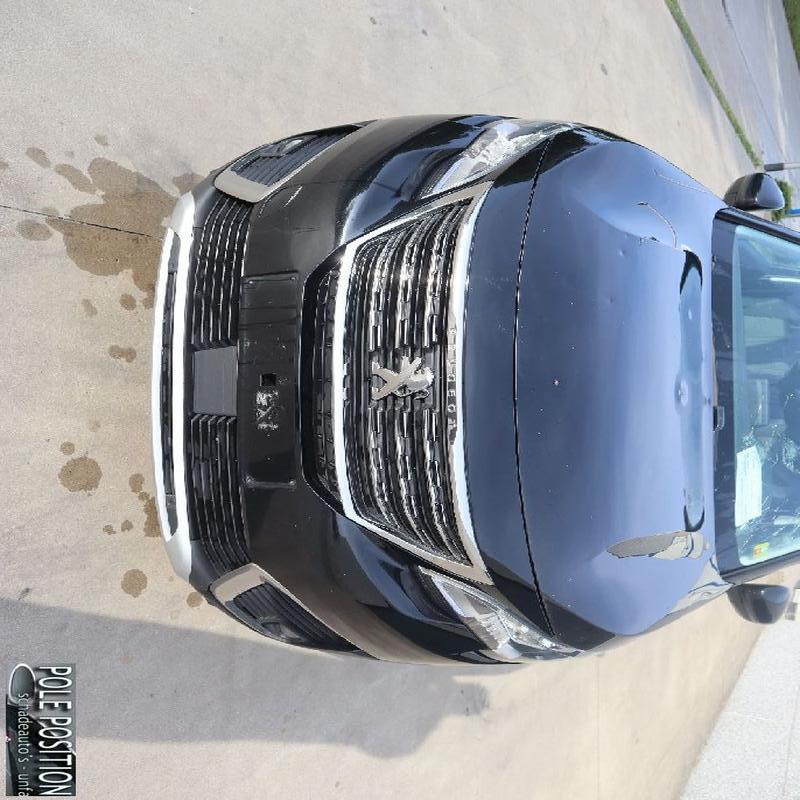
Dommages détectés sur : pare-choc avant, capot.
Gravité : mineur